Buvik Church

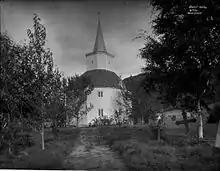
View of the church

Buvik Church is a parish church of the Church of Norway in Skaun Municipality in Trøndelag county, Norway. It is located in the village of Buvika. It is the church for the Buvik parish which is part of the Orkdal prosti (deanery) in the Diocese of Nidaros. The white, wooden church was built in an octagonal style in 1819 using plans drawn up by an unknown architect. The church seats about 250 people.